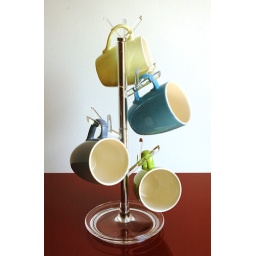
Tidy your kitchen with stylish Mugsy mug tree by Umbra